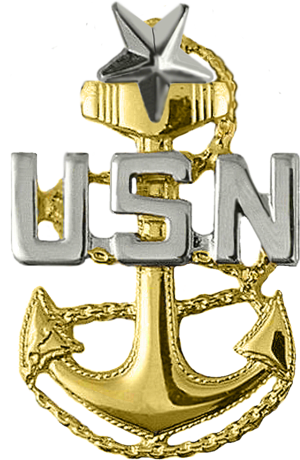
Robert James O'Neill, né le 10 avril 1976 à Butte dans le Montana, est un militaire et consultant-conférencier américain. Membre des forces spéciales de la marine de guerre des États-Unis Navy SEAL, il est considéré par plusieurs sources comme l'homme qui a tué Oussama ben Laden le 2 mai 2011 à Abbottabad lors de l'opération Neptune's Spear.